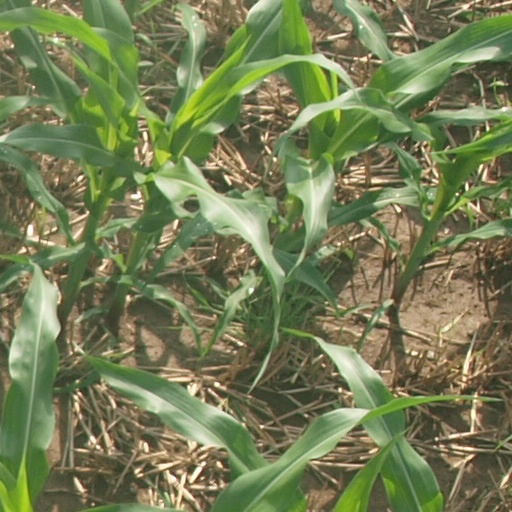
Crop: maize; corn